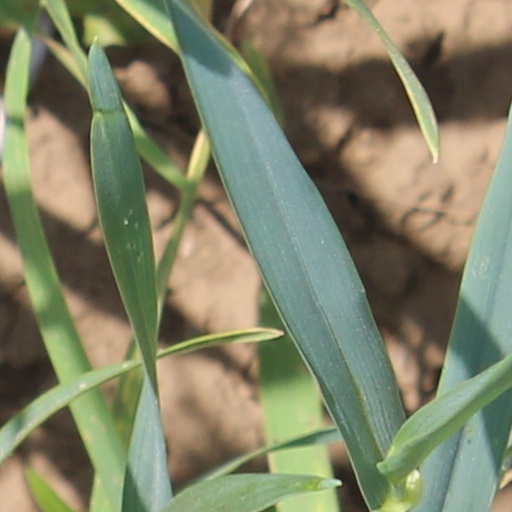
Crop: wheat